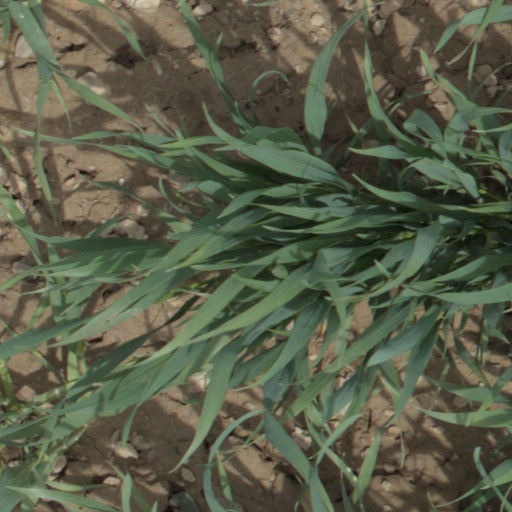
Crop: wheat